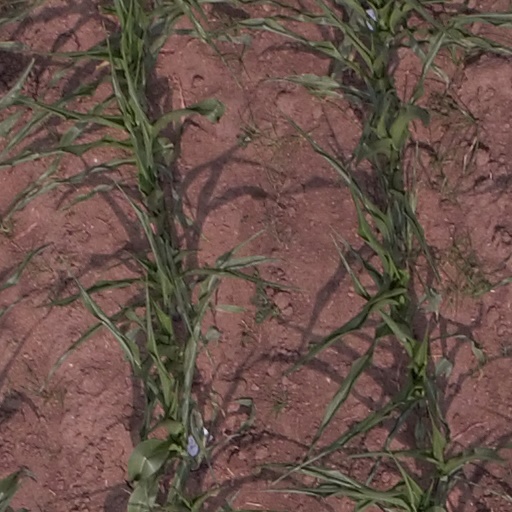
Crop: maize; corn